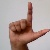
The image shows a hand gesture representing the letter 'L' in Indian Sign Language.